Music of Nigeria

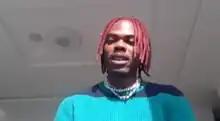
CKay

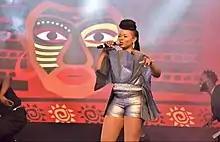
Yemi Alade

According to Billboard Magazine, Nigeria's Afrobeats is the fastest-growing genre in the United States and in the United Kingdom as of 2023. Afrobeats star CKay said, "Afrobeats is the new pop."